Moshe Gueron

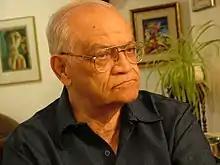
Moshe Gueron

Moshe Yitzhak Gueron (born 20 March 1926 – 11 December 2017) was an Israeli physician and researcher, innovator, scientist, medical educator, Professor of Cardiology at the Medical School for International Health at Ben-Gurion University of the Negev, a pioneer in the field of Cardiology. He founded and managed the Division of Cardiology in the Soroka Medical Center for 30 years. His research and clinical works gained broad international recognition. Gueron played a central role in developing global medicine, and he is mainly known for his work on the treatment of heart patients with cardiovascular manifestations of severe scorpion sting.